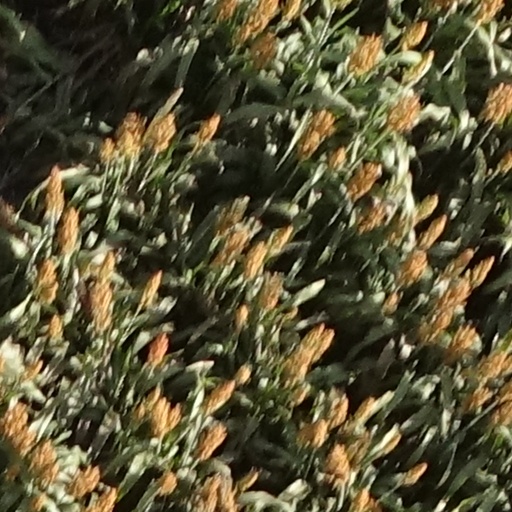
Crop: sorghum